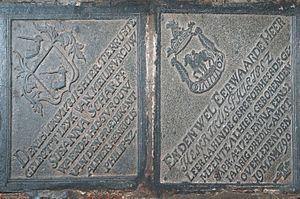
Pierre tombale des époux Henricus Philipsz et Susanna Scharff en l'église protestante Wolfendhal Colombo
L'église Wolvendaal se situe sur "Wolfendhal Street" dans le quartier de Pettah, de Colombo au Sri Lanka. C'est l'une des plus anciennes églises protestantes de l'époque coloniale hollandaise. Dès ses débuts, Wolvendaal fut marquée par un sobre calvinisme, alors que Kasteel Kerk, l'église originelle du fort de Colombo, devait rester le principal lieu de culte jusqu'à sa démolition en 1813.